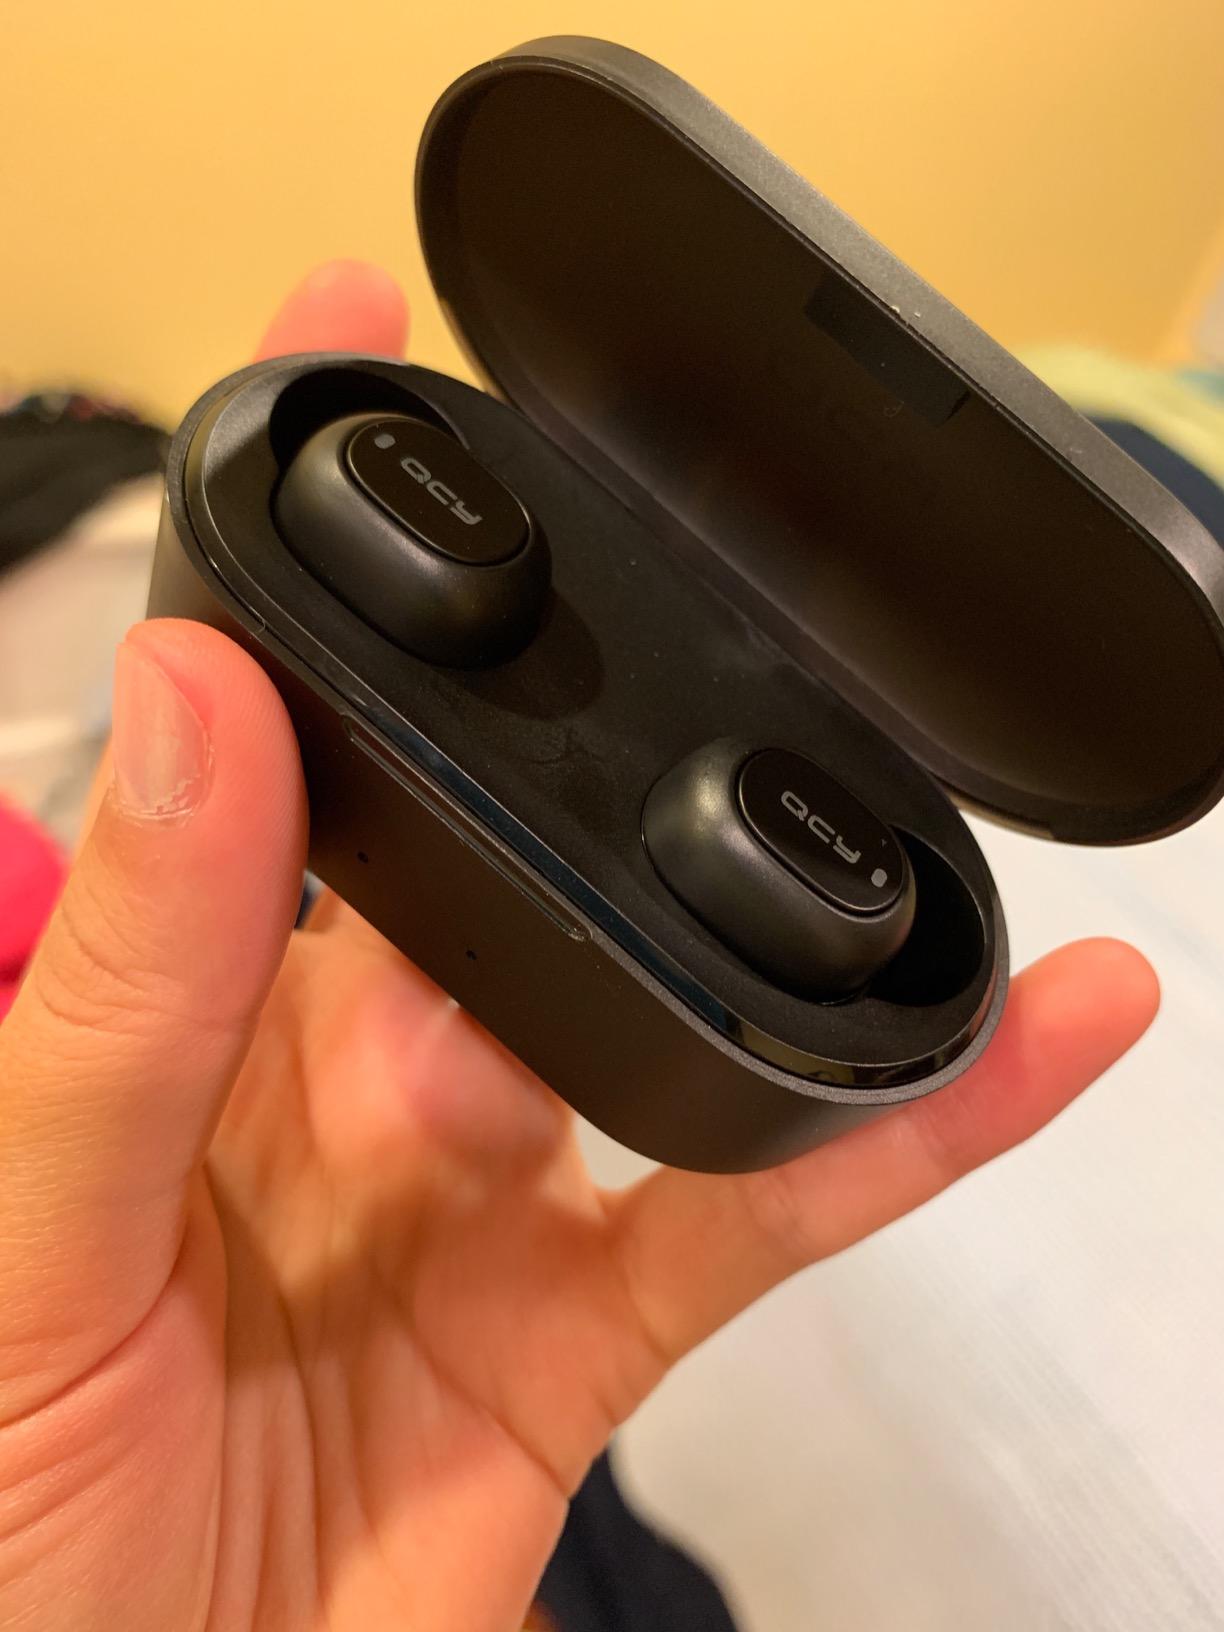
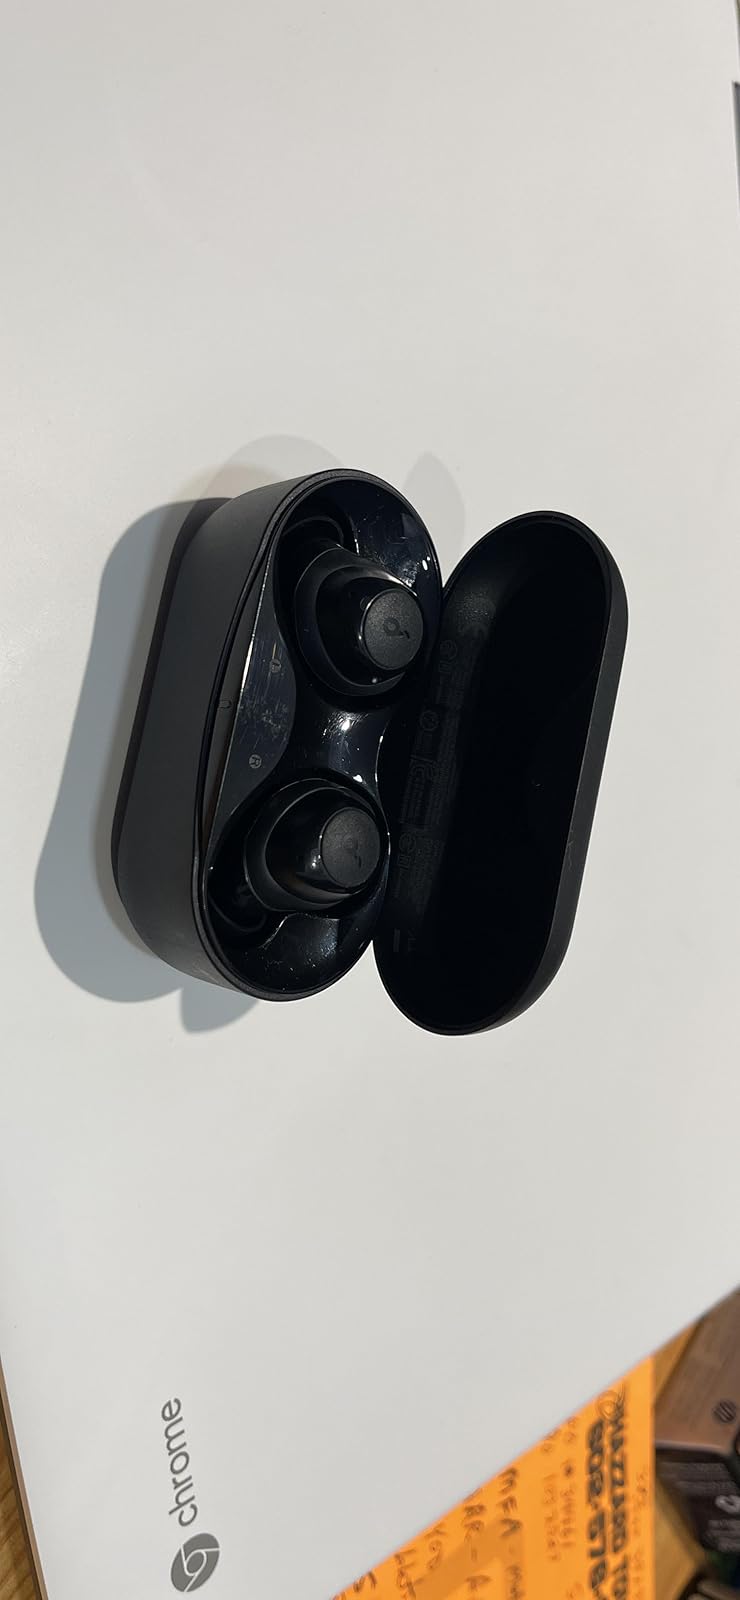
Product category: earbuds
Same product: no